C/2015 ER61 (PanSTARRS)

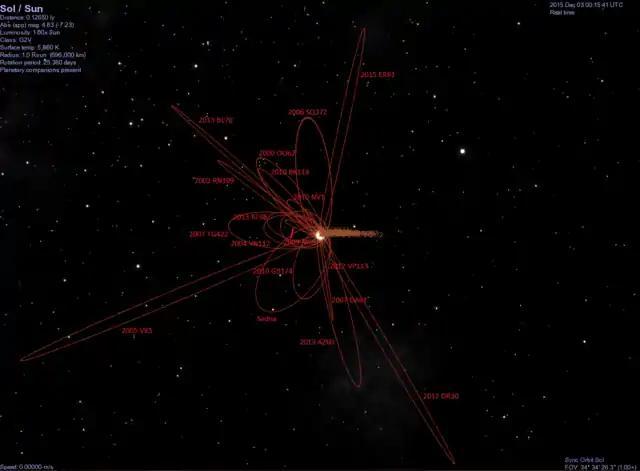
compared to some other very distant orbiting bodies including (orbit wrong), , 474640 Alicanto, , , , , , , , , , , , , ,

Because 's orbit takes it so far from the Sun, a more accurate value for its orbit is a barycentric solution. Additionally, a close approach to Jupiter in 2016, and a travel through the inner solar system in 2017 drastically changes its orbit. Therefore, orbits for 2000–2016 and 2018–2100 are provided, respectively.